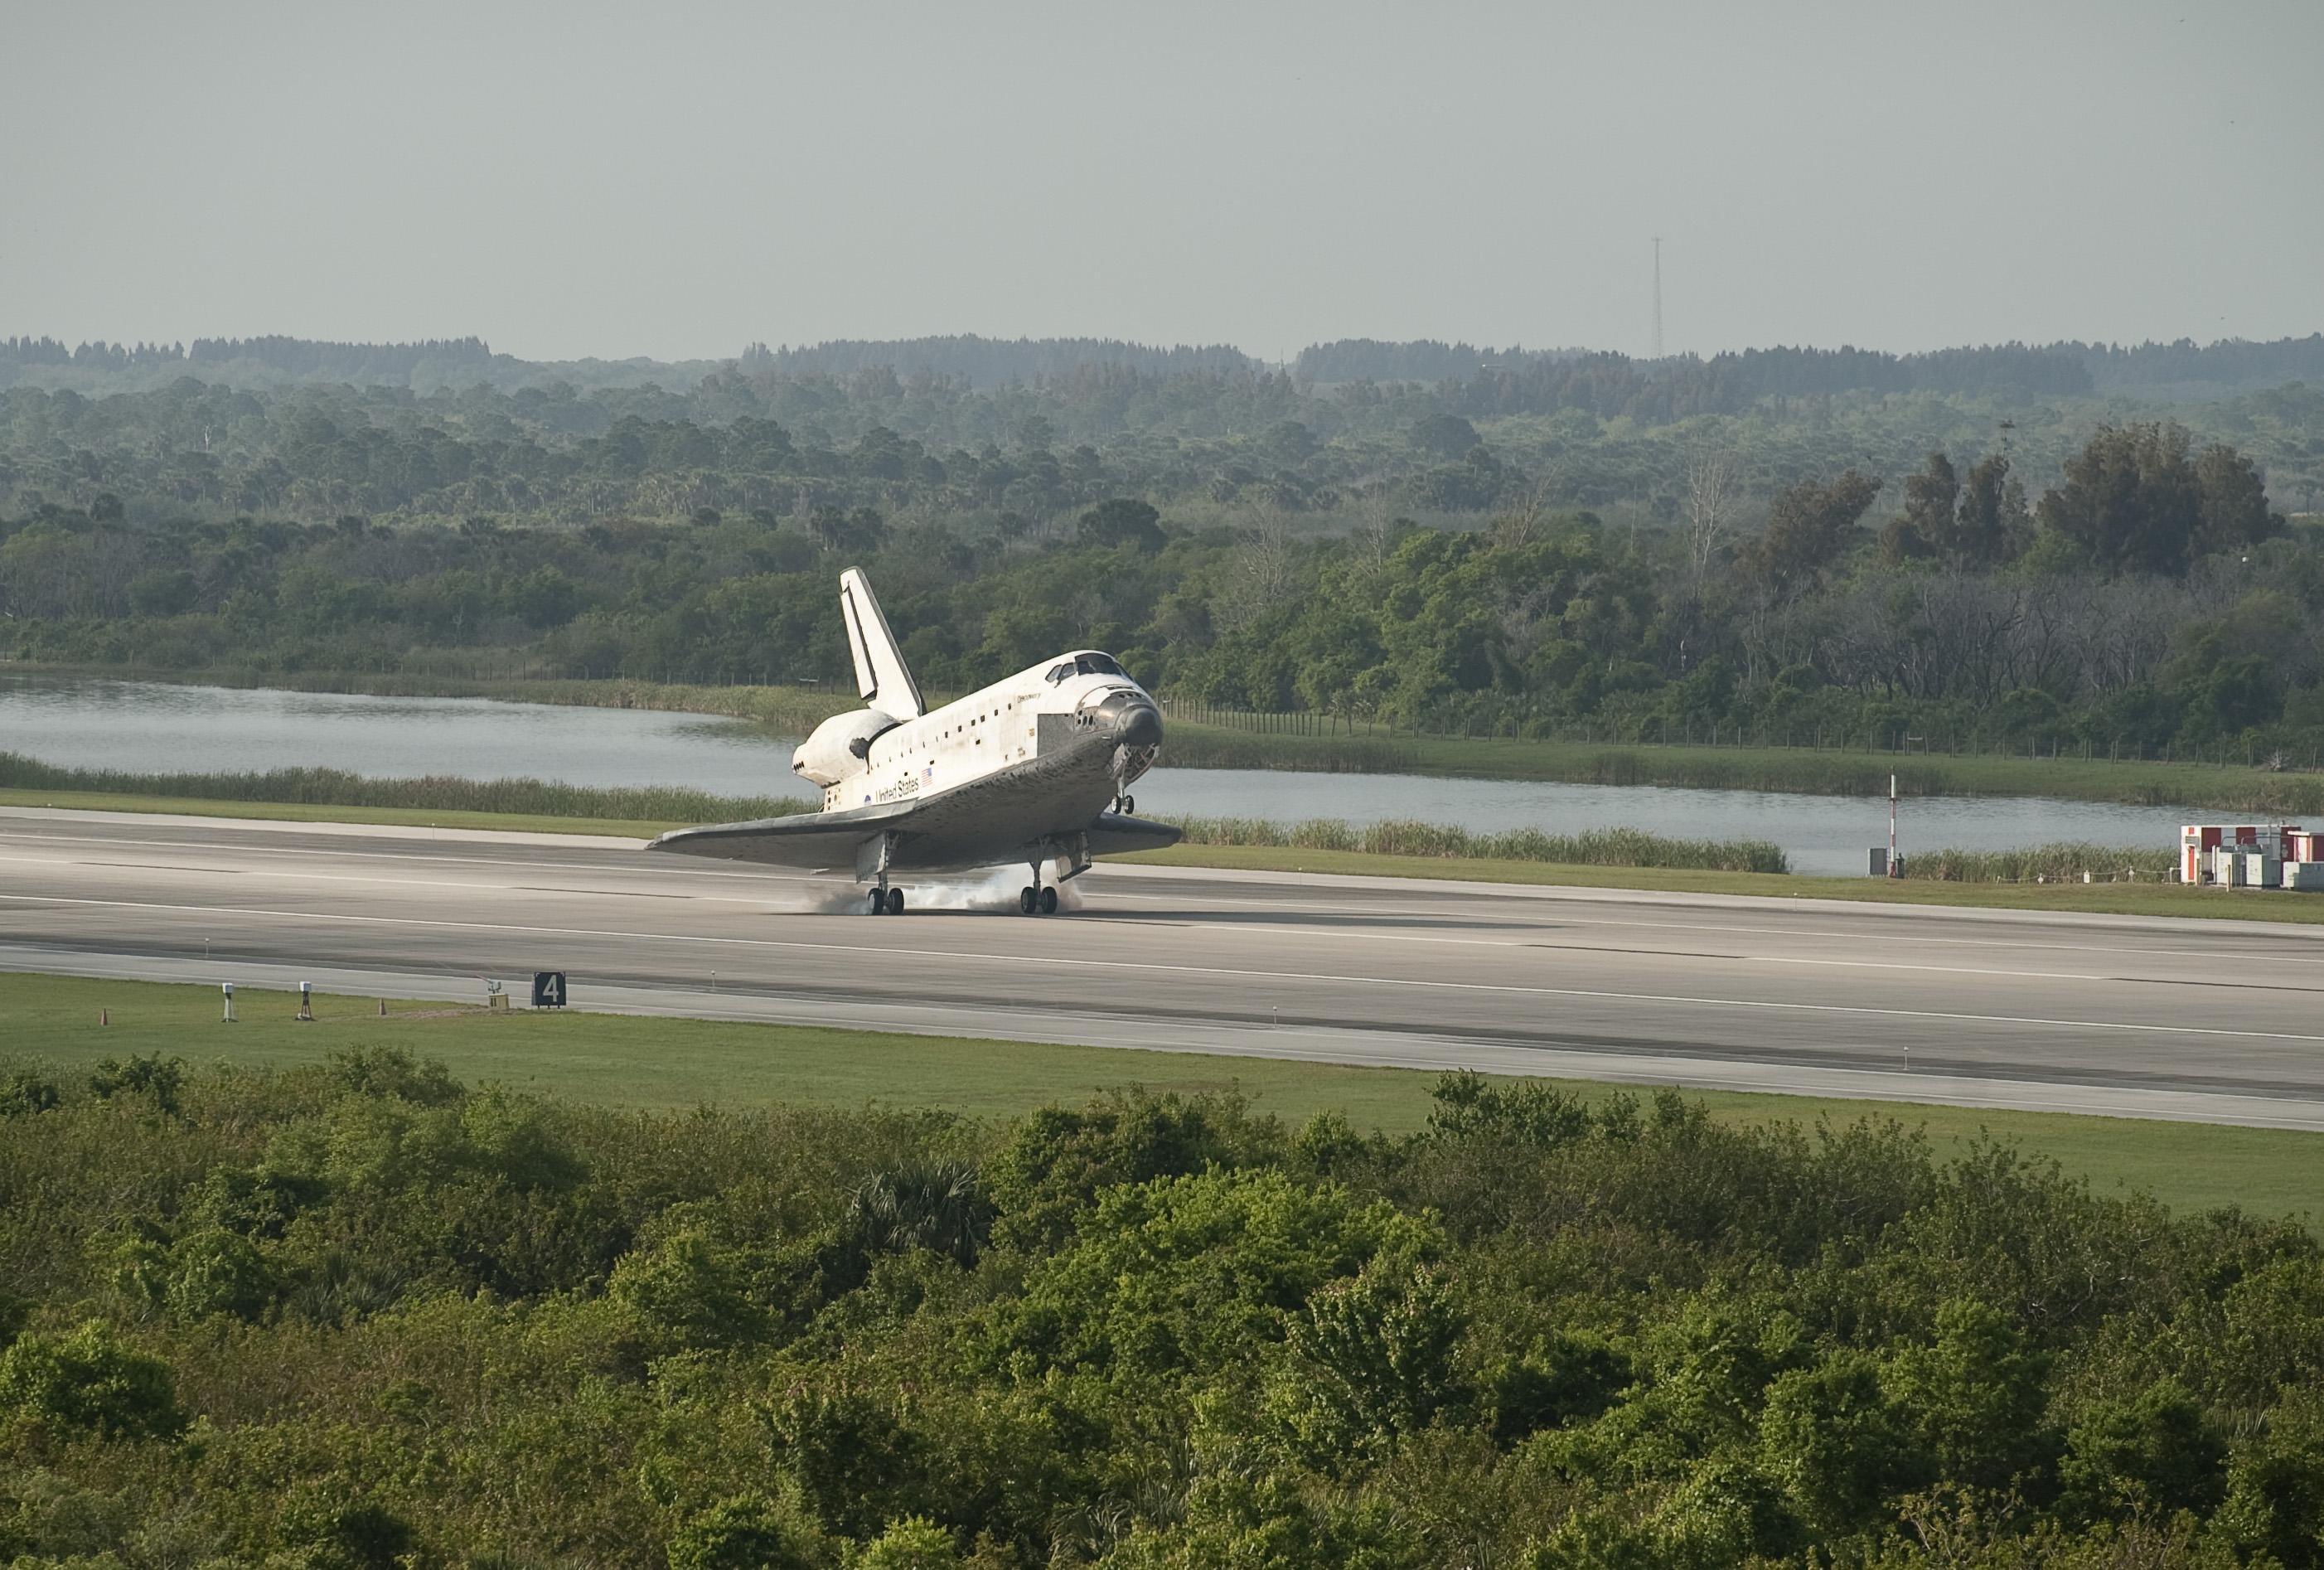
wing, airplane, aircraft, transport, vehicle, airline, aviation, flight, nasa, infrastructure, airliner, landing, boeing, takeoff, aerospace, space shuttle, air force, space travel, astronautics, jet aircraft, boeing 737, atmosphere of earth, wide body aircraft, narrow body aircraft, cosmonautics, space flight